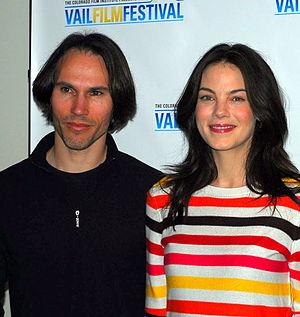
Michelle Monaghan est une actrice américaine, née le 23 mars 1976 à Winthrop.